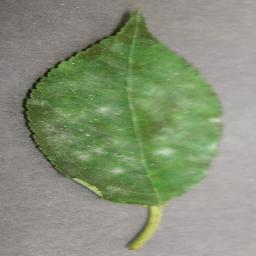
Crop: cherry
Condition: (including_sour)_powdery_mildew